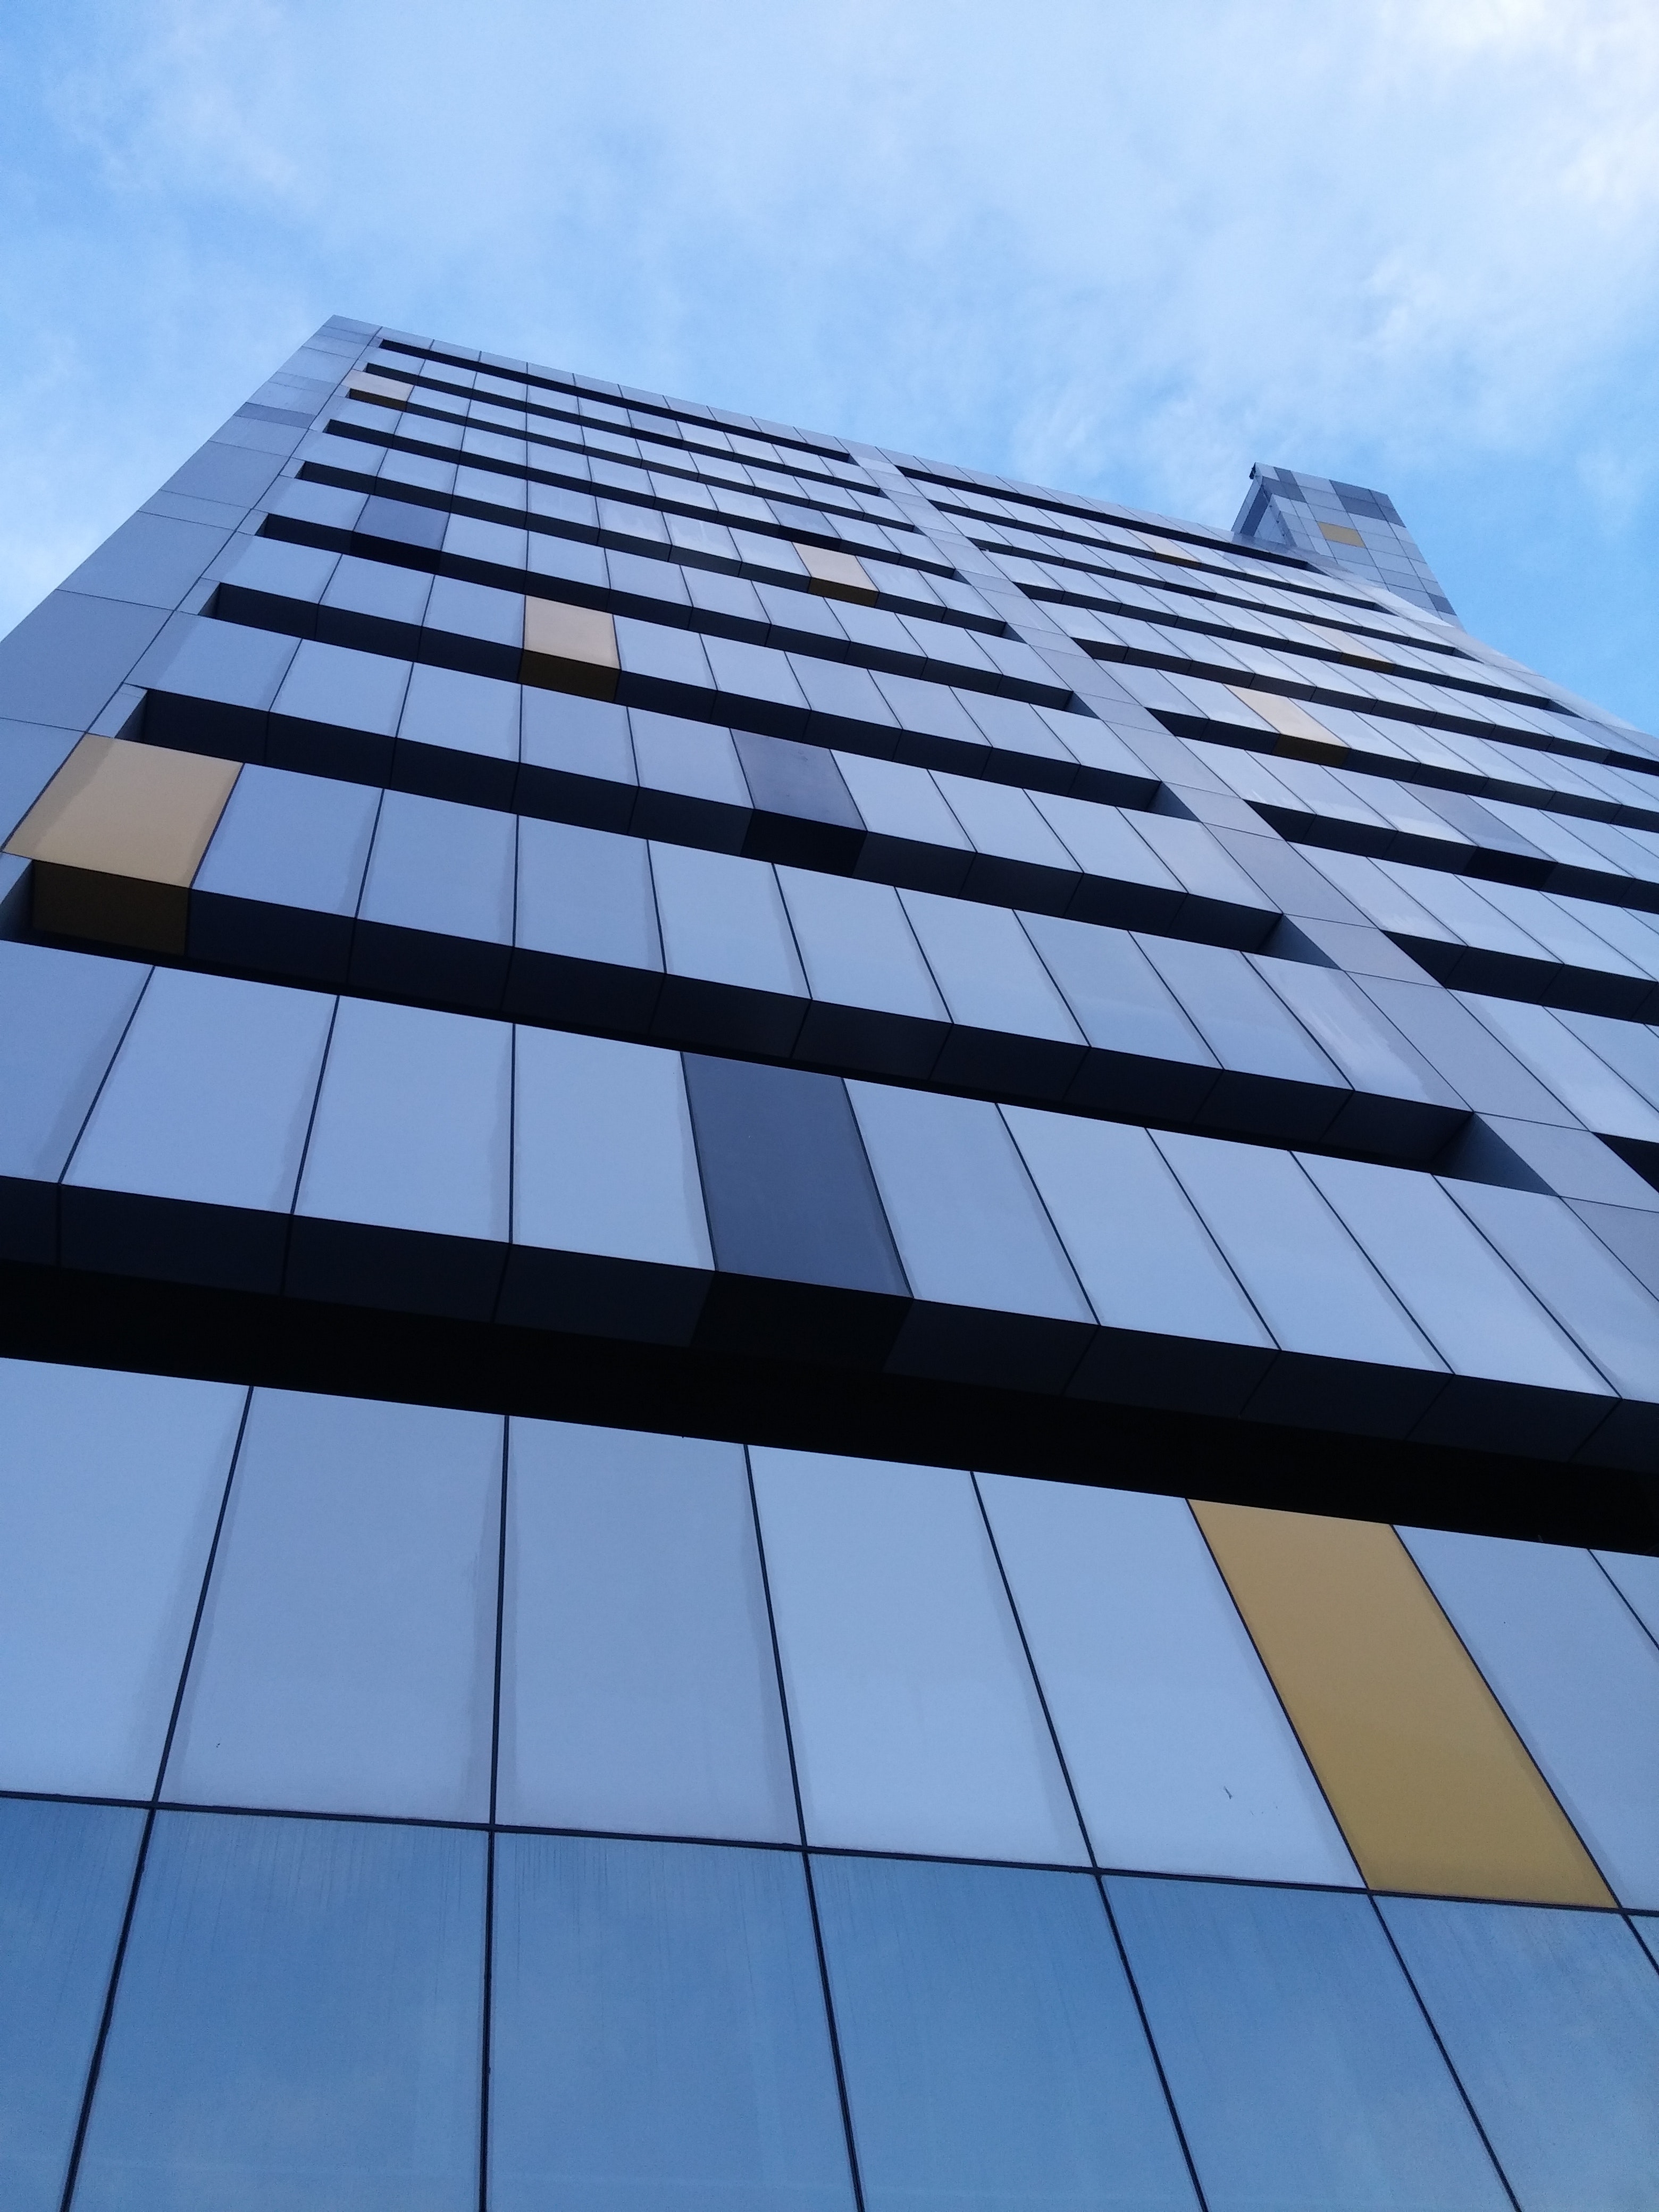
architecture, daytime, commercial building, sky, line, building, daylighting, tower block, facade, skyscraper, metropolitan area, reflection, corporate headquarters, urban area, real estate, headquarters, window, condominium, glass, Material property, mixed use, city, brutalist architecture, symmetry, apartment, metal, office, tower